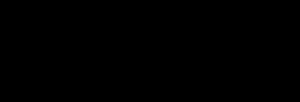
L'indoxyle est un composé chimique de formule brute C₈H₇NO. C'est un dérivé de l'indole, précurseur naturel ou synthétique de l'indigotine, la molécule principale de la teinture d'indigo.